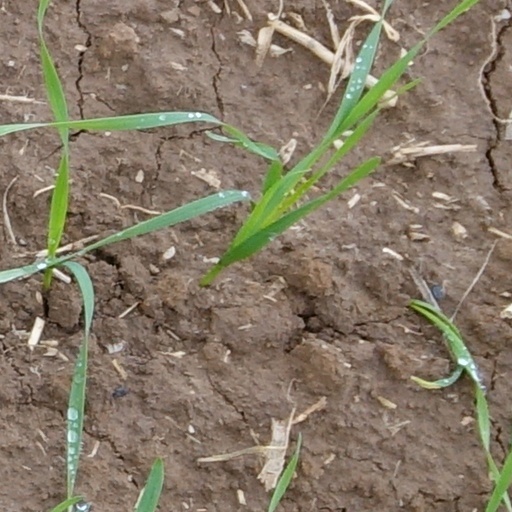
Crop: wheat